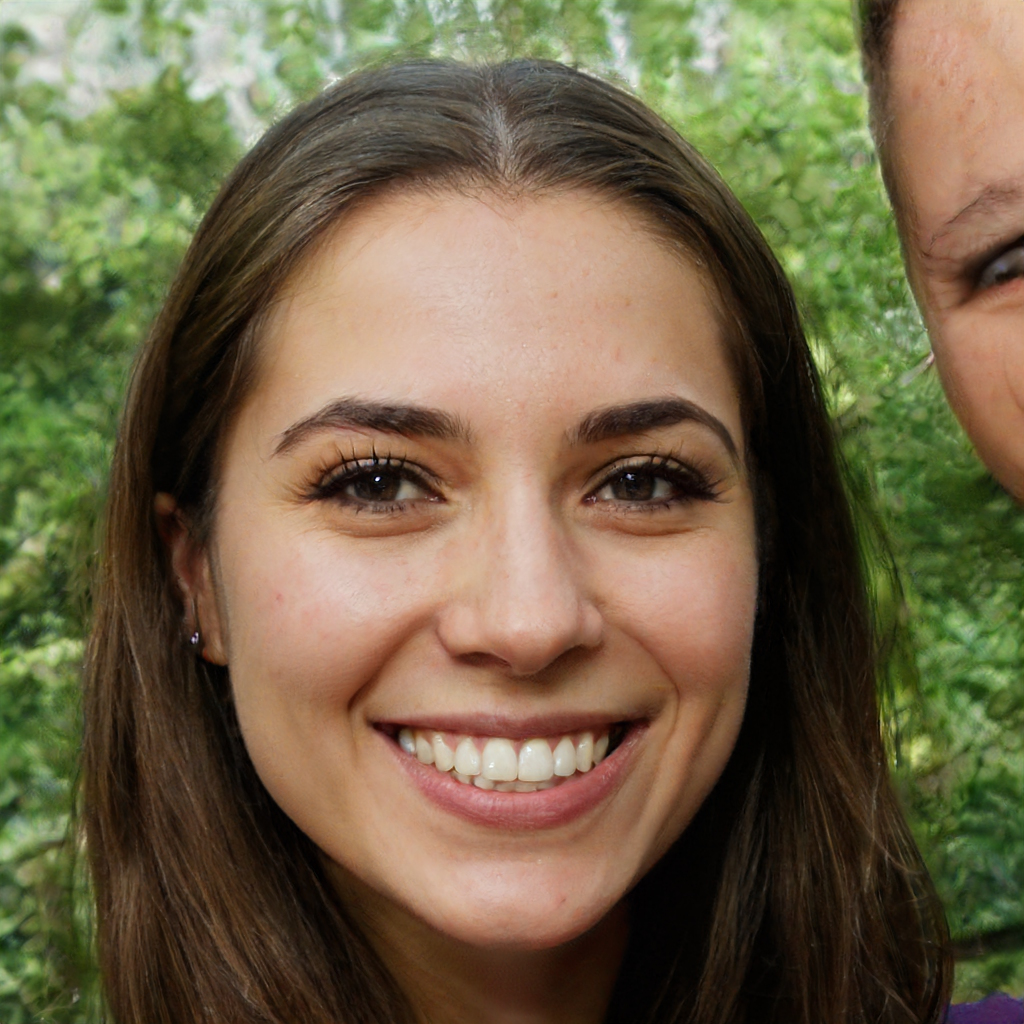
Portrait style: Real Portrait